Conan blimp

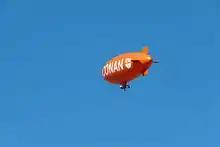
The "Conan" blimp

The "Conan" blimp was an orange dirigible owned by Turner Broadcasting System for the purpose of promoting the premiere of Conan O'Brien on his late-night talk show, "Conan", on TBS.